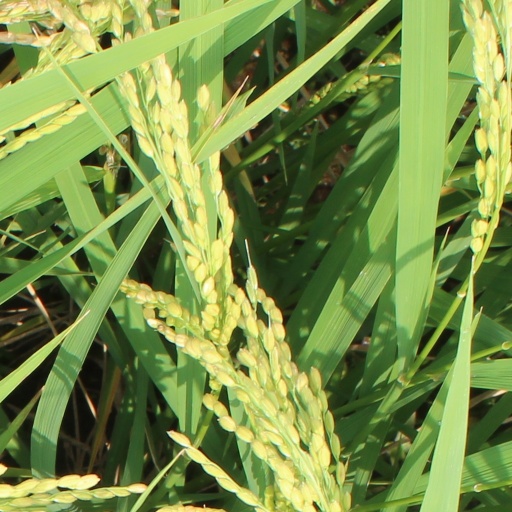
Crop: rice